2022–23 South Pacific cyclone season

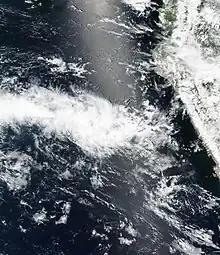
Cyclone Yaku on March 13, 2023

On March 7, SENAMHI reported an "unorganized tropical cyclone". SENAMHI researchers were able to identify the formation of the cyclone at the end of February, and also stated that the unusual phenomenon would remain in the Peruvian sea but would not affect any cities on the Peruvian and Ecuadorian coasts. They also reported that moderate to heavy rainfall would develop on the northern coast and highlands of Peru from March 9 to March 11. and that the cyclone would not become a hurricane. The system was named "Cyclone Yaku", with the word "Yaku" coming from the Quechuan translation of "water".